Altkönig

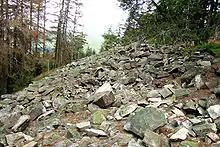
Altkönig hill fort ("Ringwall"): inner bank

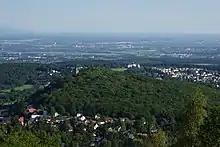
View from the Lips Temple of Burghain and ruins of Falkenstein Castle. At the rear left on the horizon is the Melibokus in the Odenwald, in front of it is Runway 18 West.

In the La Tène period, around 400 BC, Celts settled on the Altkönig. The two circular ramparts ("Ringwälle") and subsidiary embankments ("Annexwälle") of the Altkönig Hillfort on the summit plateau date from that time. They are around 980 m and 1390 m long and still visible today. So far, there is no reliable information about the time and reason for abandoning the mountain settlement. Around 1900 the summit plateau was still free of trees, because contemporary sources report that with good visibility the white circular ramparts on the Altkönig could be seen with the naked eye from 18 km southeast of Frankfurt.